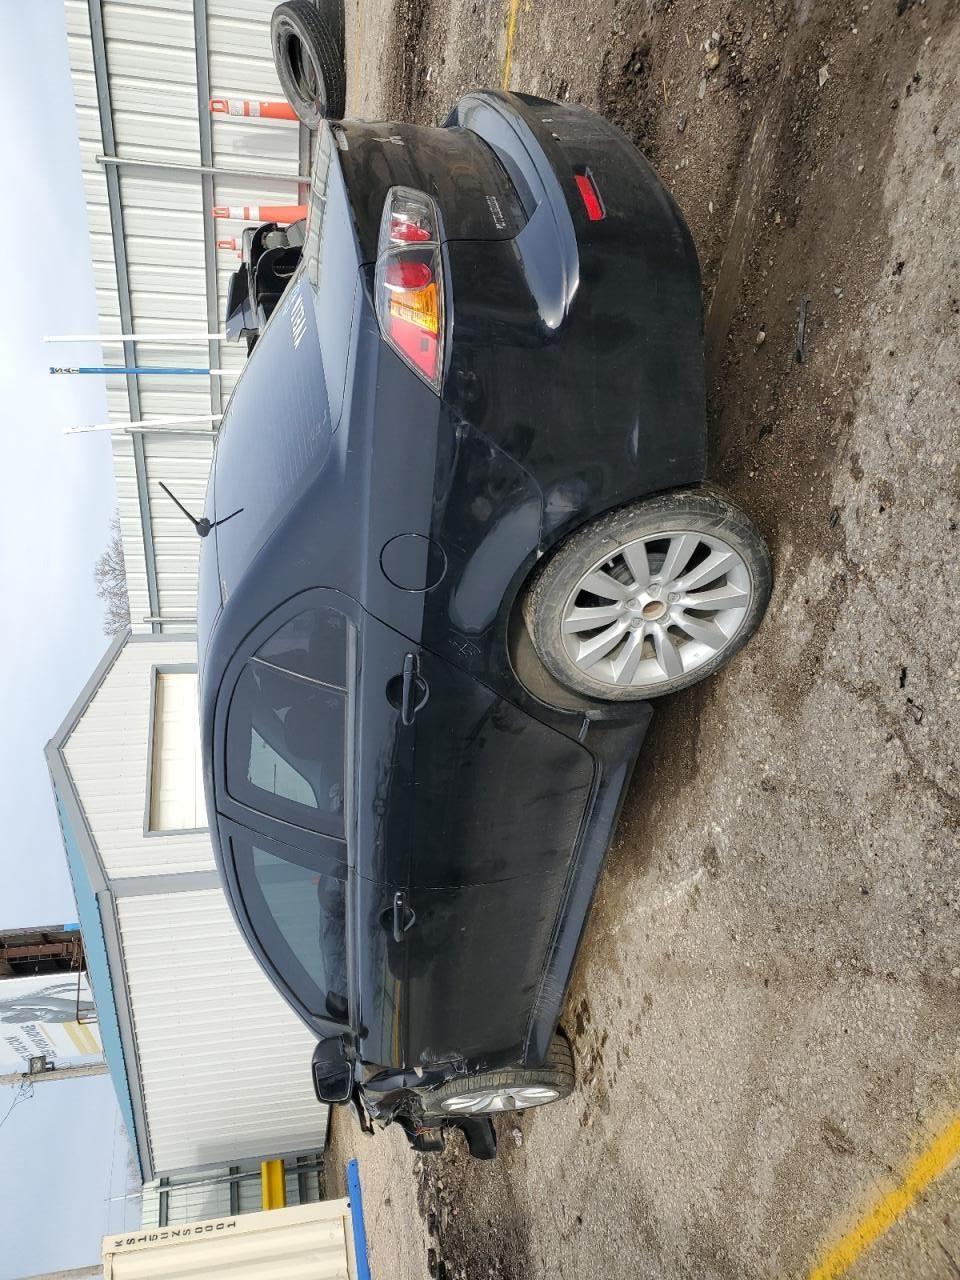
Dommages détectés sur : aile avant gauche, porte avant gauche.
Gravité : majeur